Birka

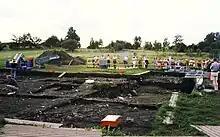
1991 excavation in dark earth

Danes attacked Birka, accompanied with the deposed king Anund, which caused great distress in the town.